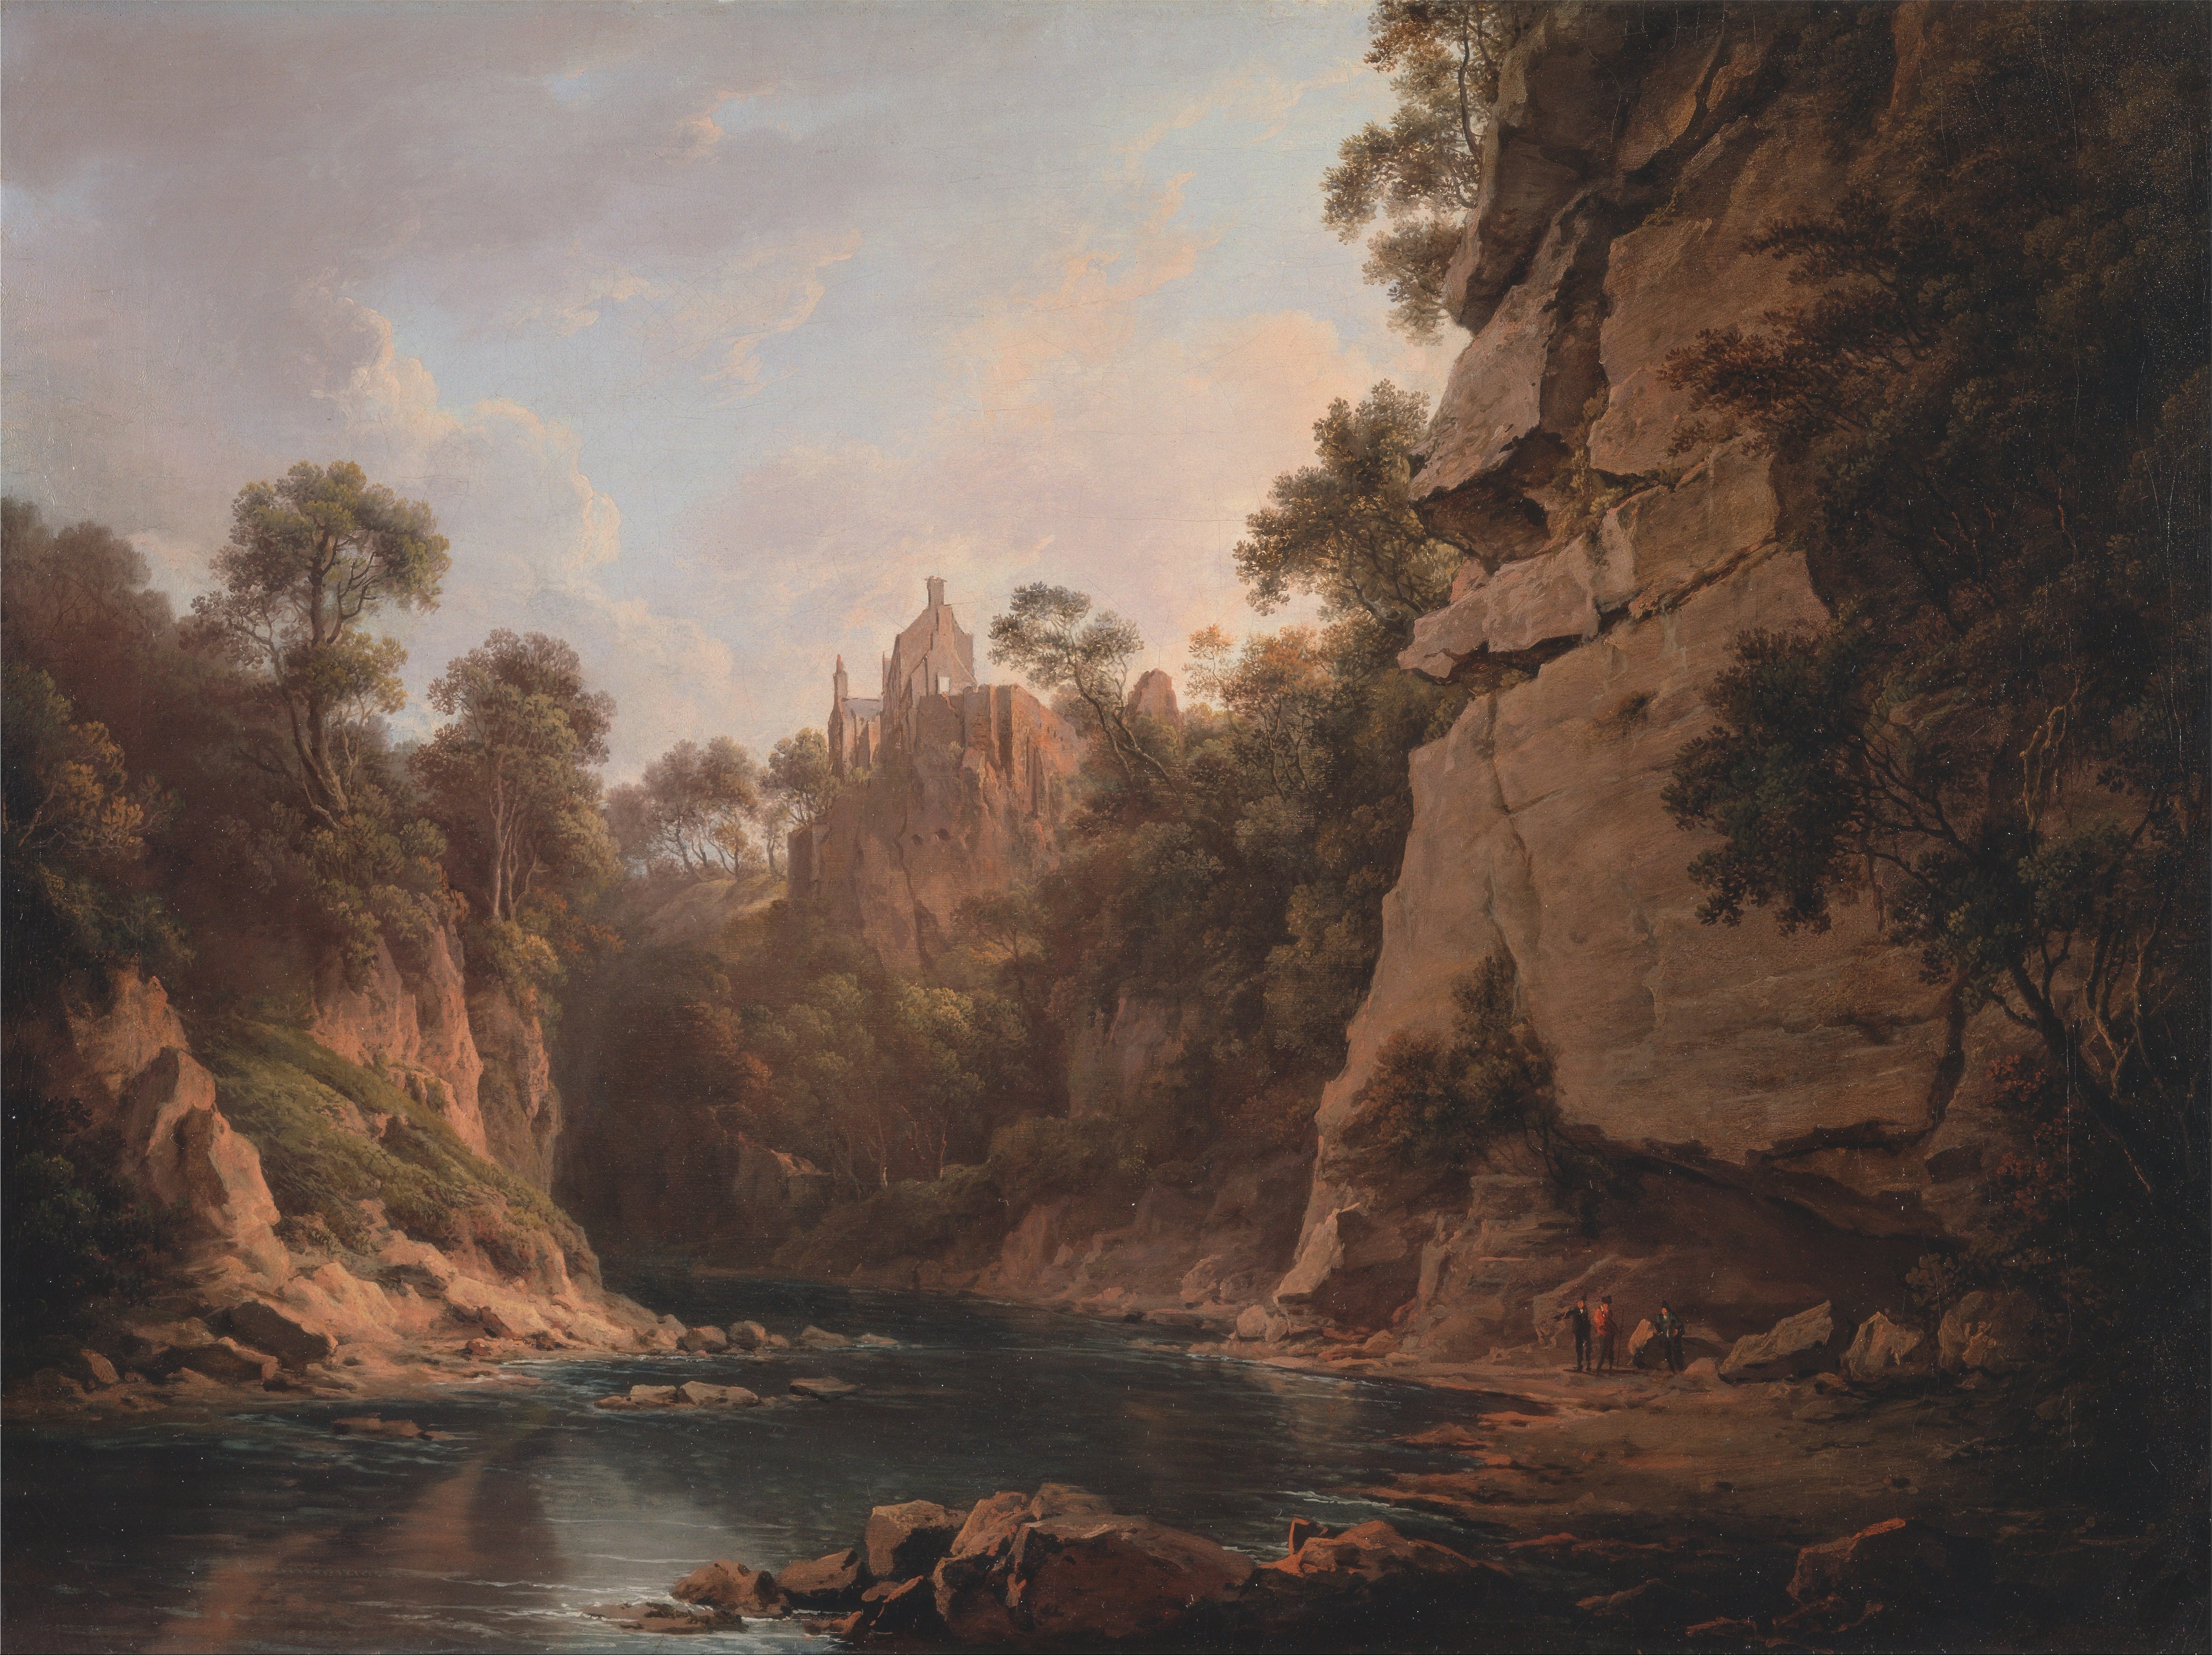
landscape, coast, water, nature, forest, rock, wilderness, cloud, sky, sunset, countryside, morning, dawn, river, country, stream, evening, artistic, terrain, painting, trees, woods, outside, clouds, mountains, reflections, oil on canvas, atmospheric phenomenon, alexander nasmyth